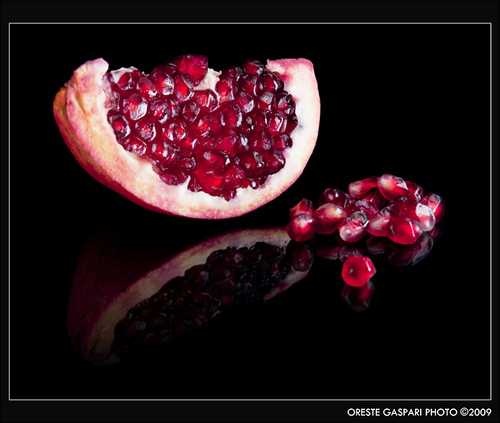
Label: Pomegranate